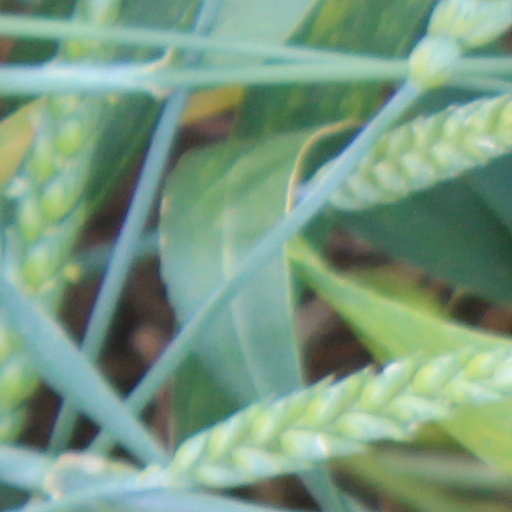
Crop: wheat